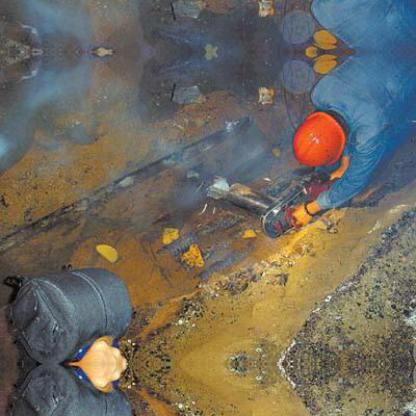
Objects in the image:
label: helmet